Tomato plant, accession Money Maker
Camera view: vertical (180 deg); turntable rotation: 120 degrees
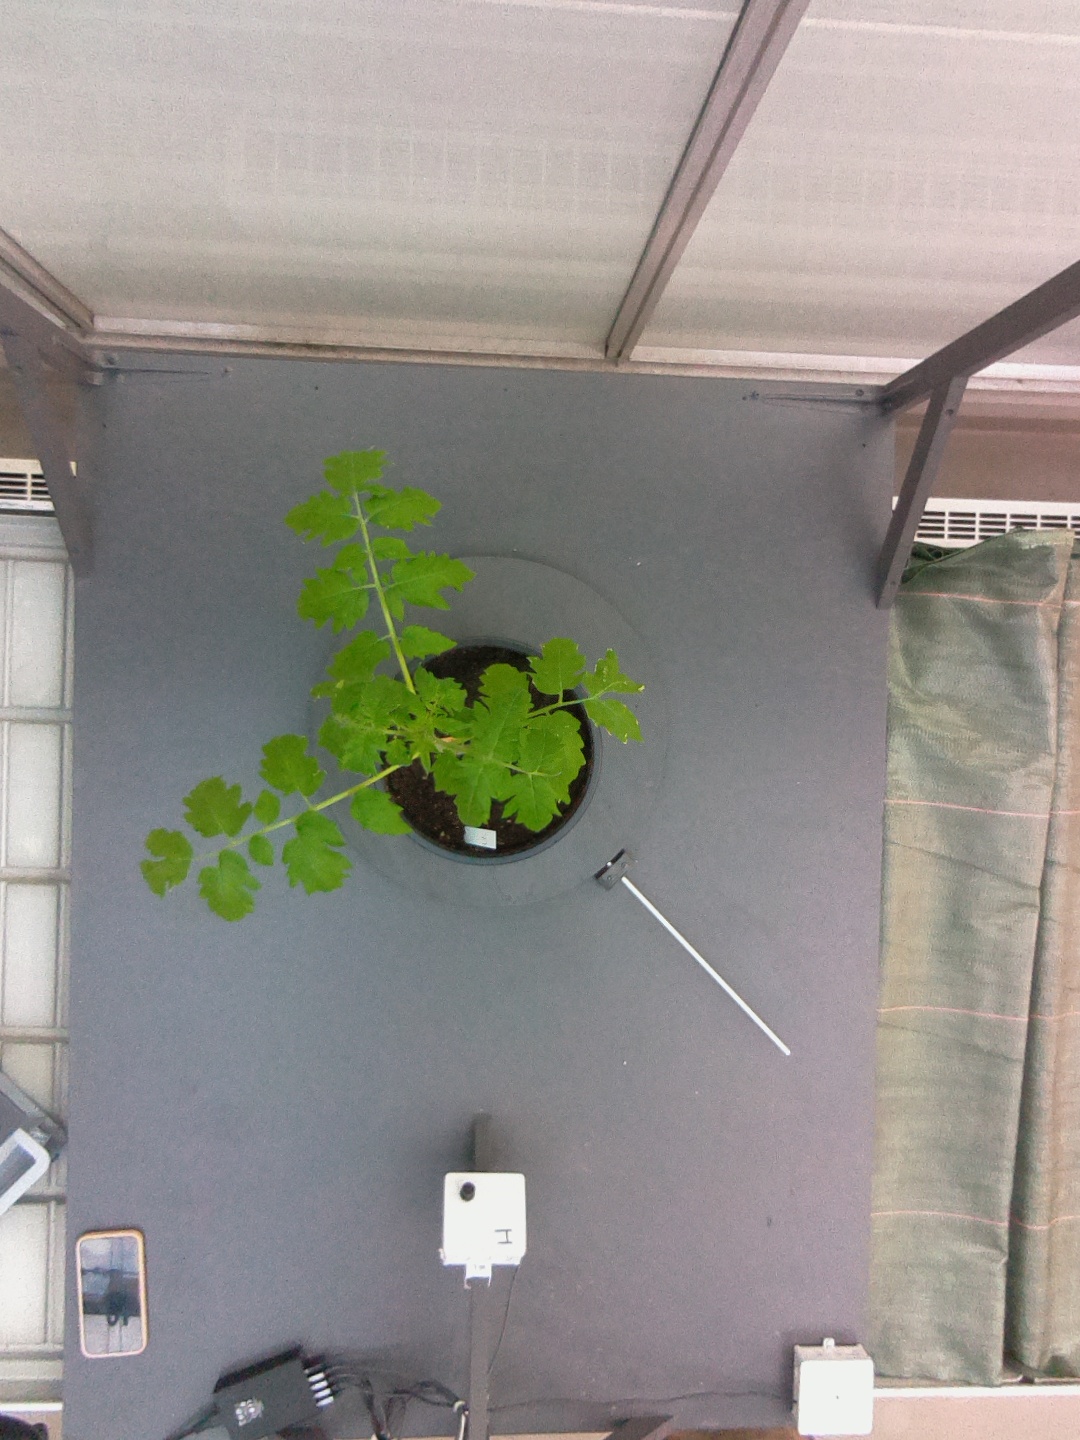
BBCH growth stage 13: 6 of true leaves visible